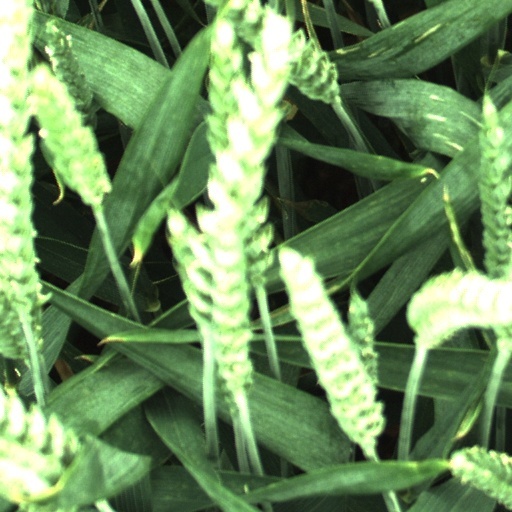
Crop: wheat